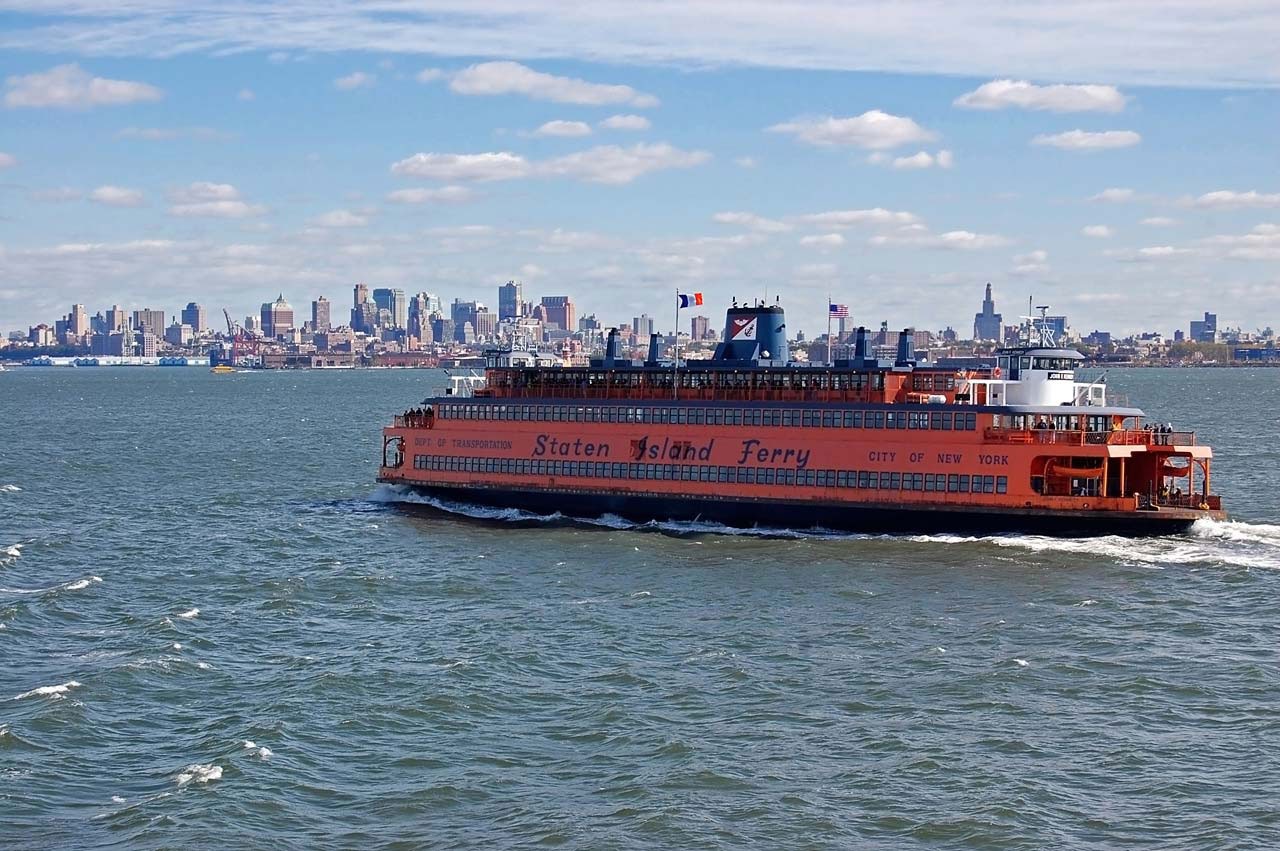
landscape, sea, coast, water, ocean, cloud, sky, boat, house, building, river, ship, travel, transportation, transport, vessel, vehicle, harbor, blue, cargo ship, waterway, ferry, new, channel, york, watercraft, liner, container ship, motor ship, passenger ship, freight transport, tank ship